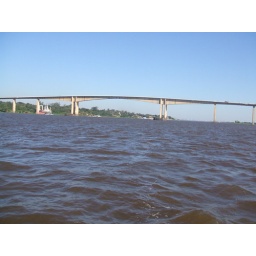
bridge over river